Cosquín Festival

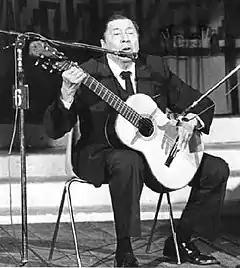
Atahualpa Yupanqui, a symbol of Cosquín. In 1967 he won first prize at the festival, and in 1972, the new stage was named in his honor.

The first festival was held in Cosquín between 21 and 29 January 1961. The initiative came from a group of city residents, led by Dr. Reinaldo Wisner and Dr. Alejandro Guinder, who decided to organize a folklore music and culture show during the summer holidays, in order to attract tourism. The presence of artists from around the country exceeded all expectations, and the festival became the largest annual folk event in the country, as well as one of the most important in Latin America.